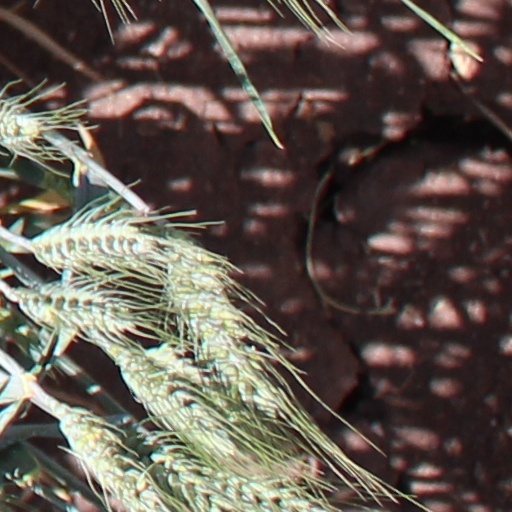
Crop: wheat